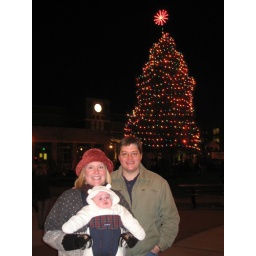
That's not the moon over us, it's the clock tower of the Public Library.